Shaoxing

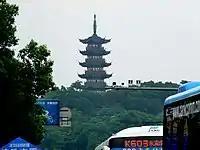

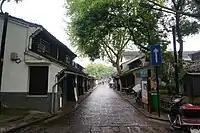
Fushanzhi Street

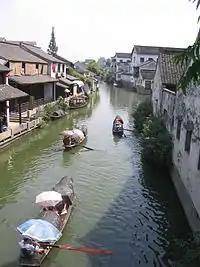

Shaoxing was the location of the official World Choir Games in 2010. It also hosted the world Korfball championship in late October 2011.